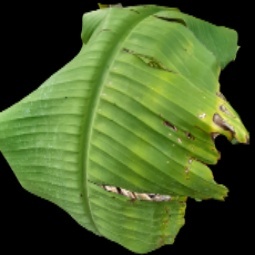
Label: Zinc